Order of the Four Emperors

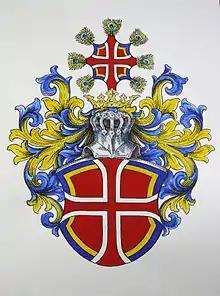
Crest of the Ancient Order of St. George

The history of the Ancient Order of St. George dates back to the two knightly associations of the House of Luxembourg in the 14th and 15th century, when in 1308 King of Germany (and later Holy Roman Emperor) Henry VII endowed the "Order of the Ancient Nobility" and in 1408 the King of Hungary (and later Holy Roman Emperor) Sigismund instituted the “Order of the Dragon”. Both founders were striving to fortify Christendom and knightly virtues.